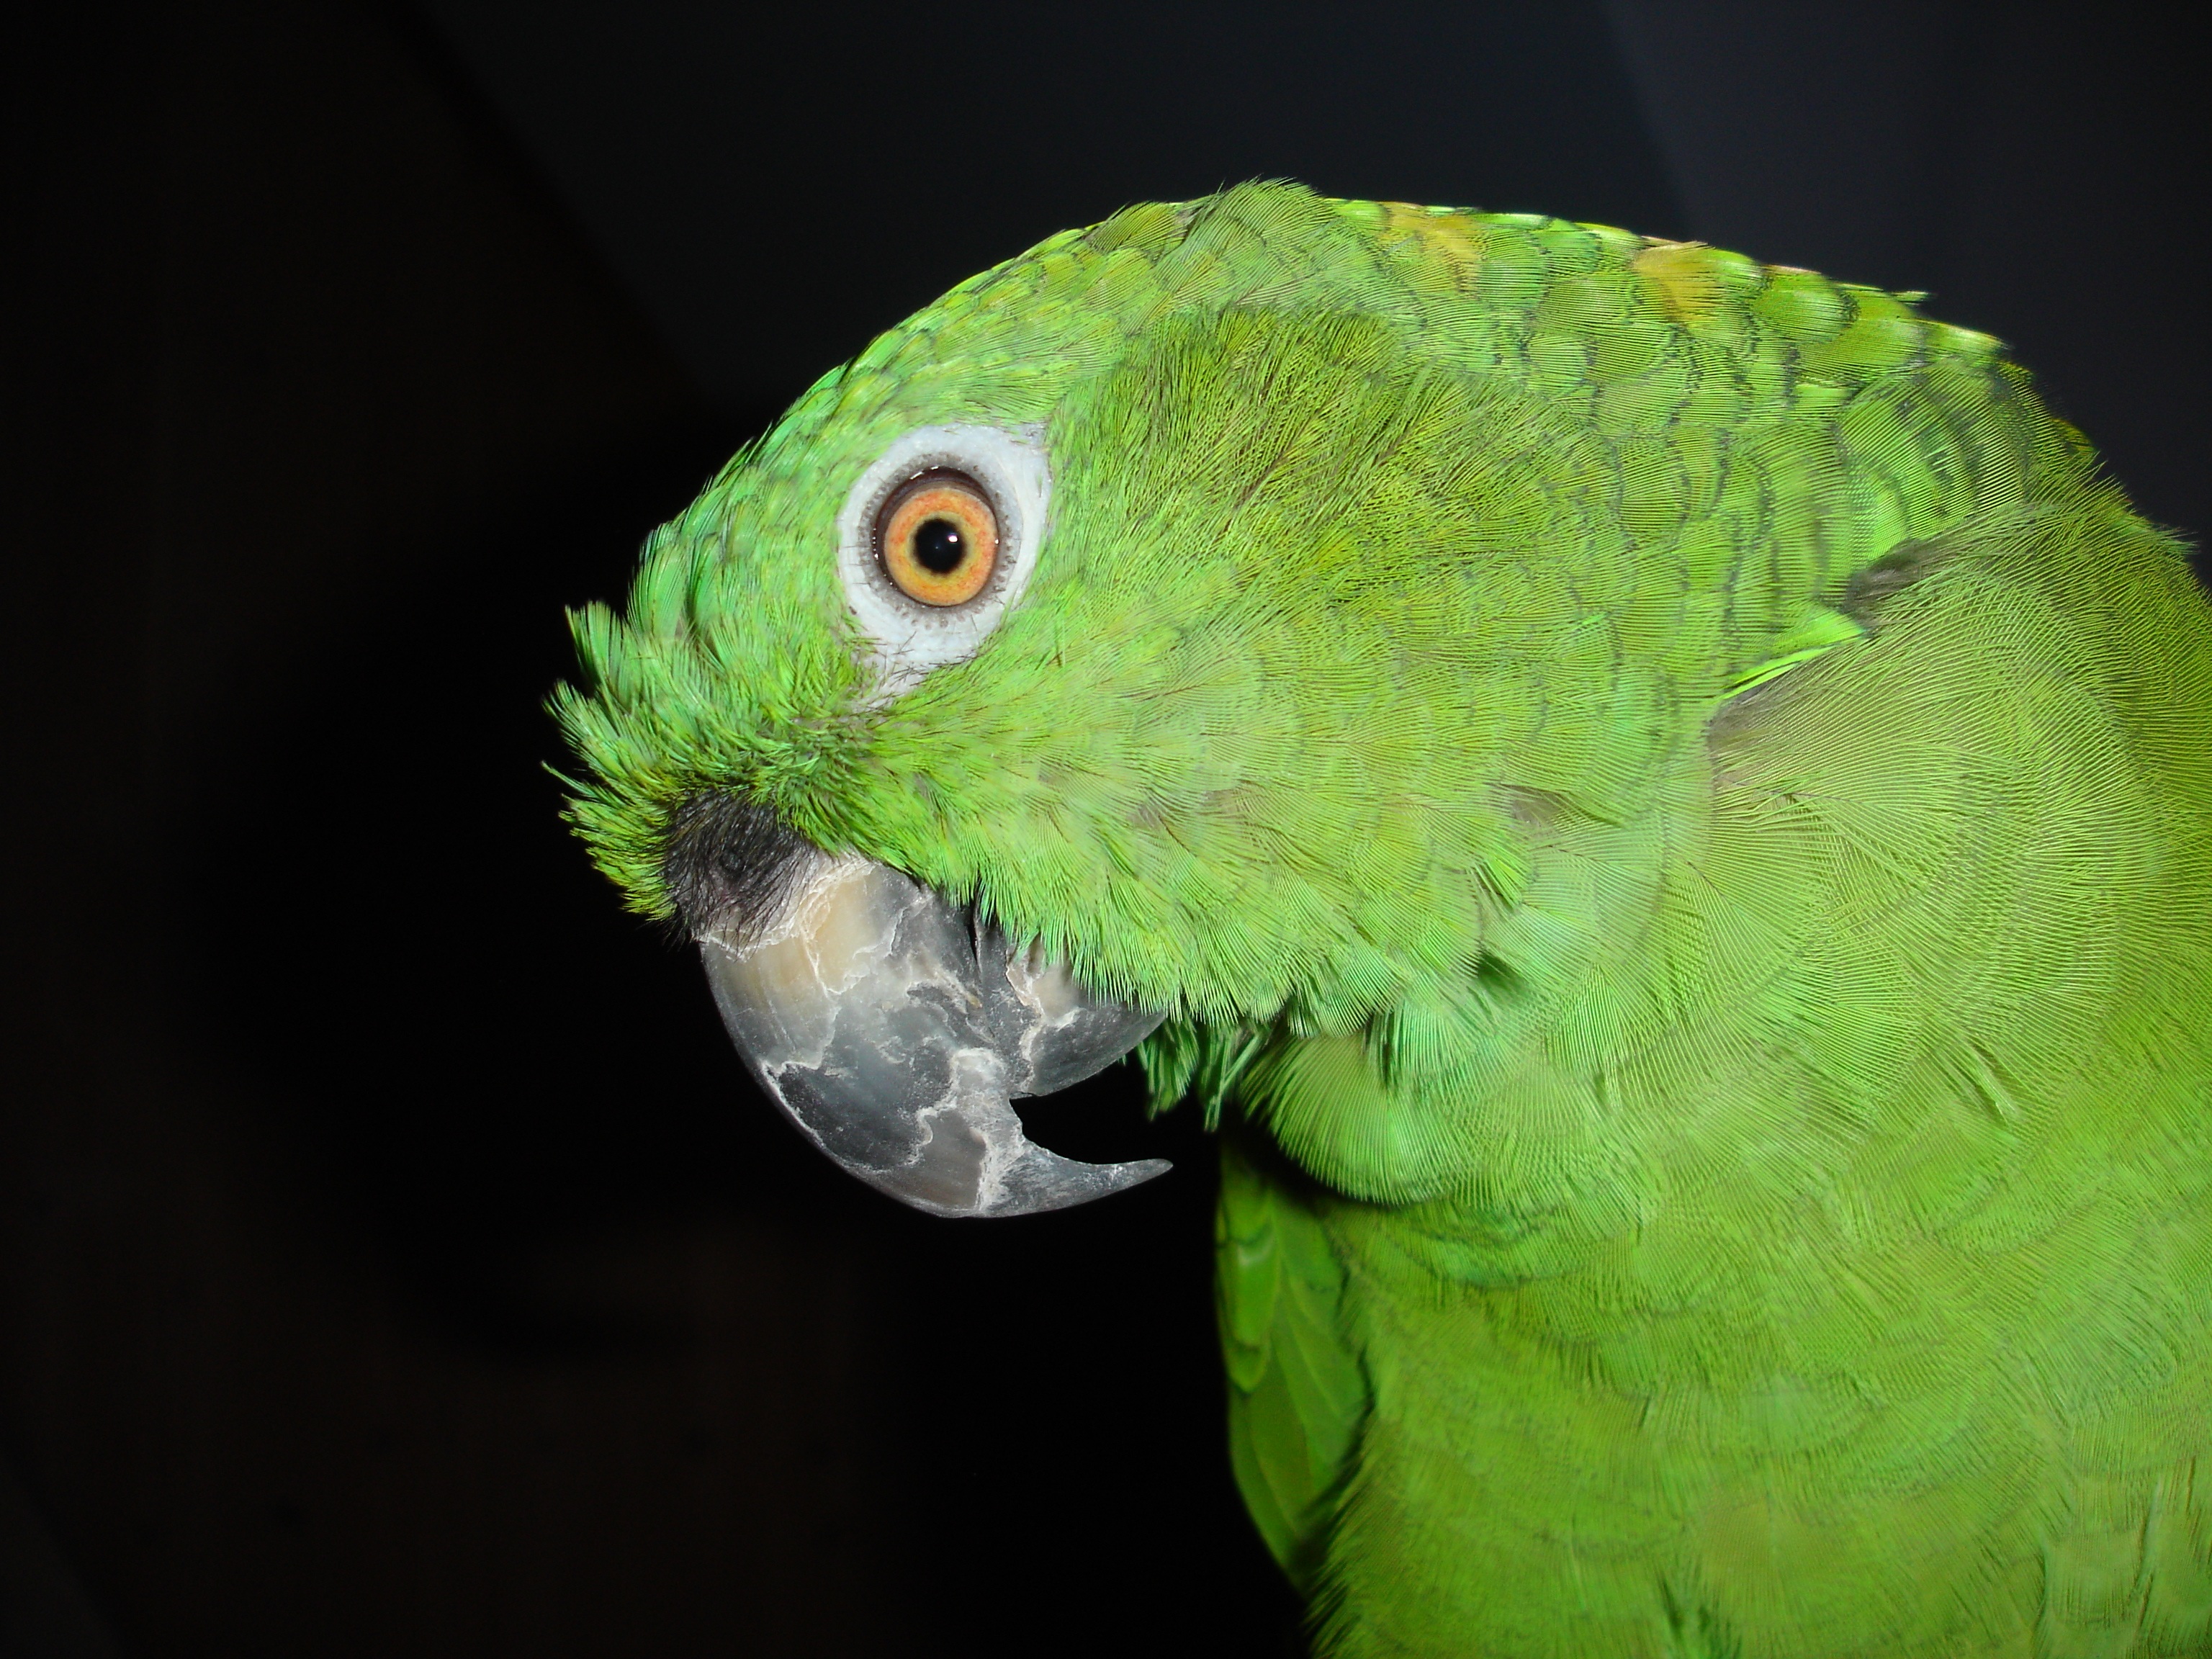
bird, wing, view, animal, green, beak, fauna, macaw, close up, feathers, eye, vertebrate, parrot, bill, exotic, parakeet, macro photography, yellow neck amazone, amazone, common pet parakeet